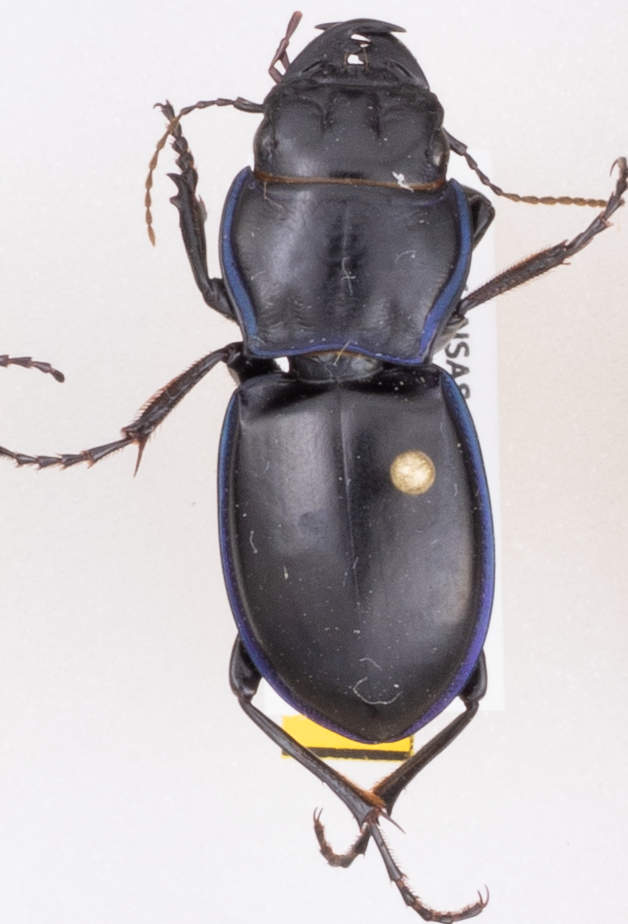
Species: Pasimachus elongatus
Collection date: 2019-09-09
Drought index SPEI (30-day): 1.594
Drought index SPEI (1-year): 1.69
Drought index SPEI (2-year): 1.13